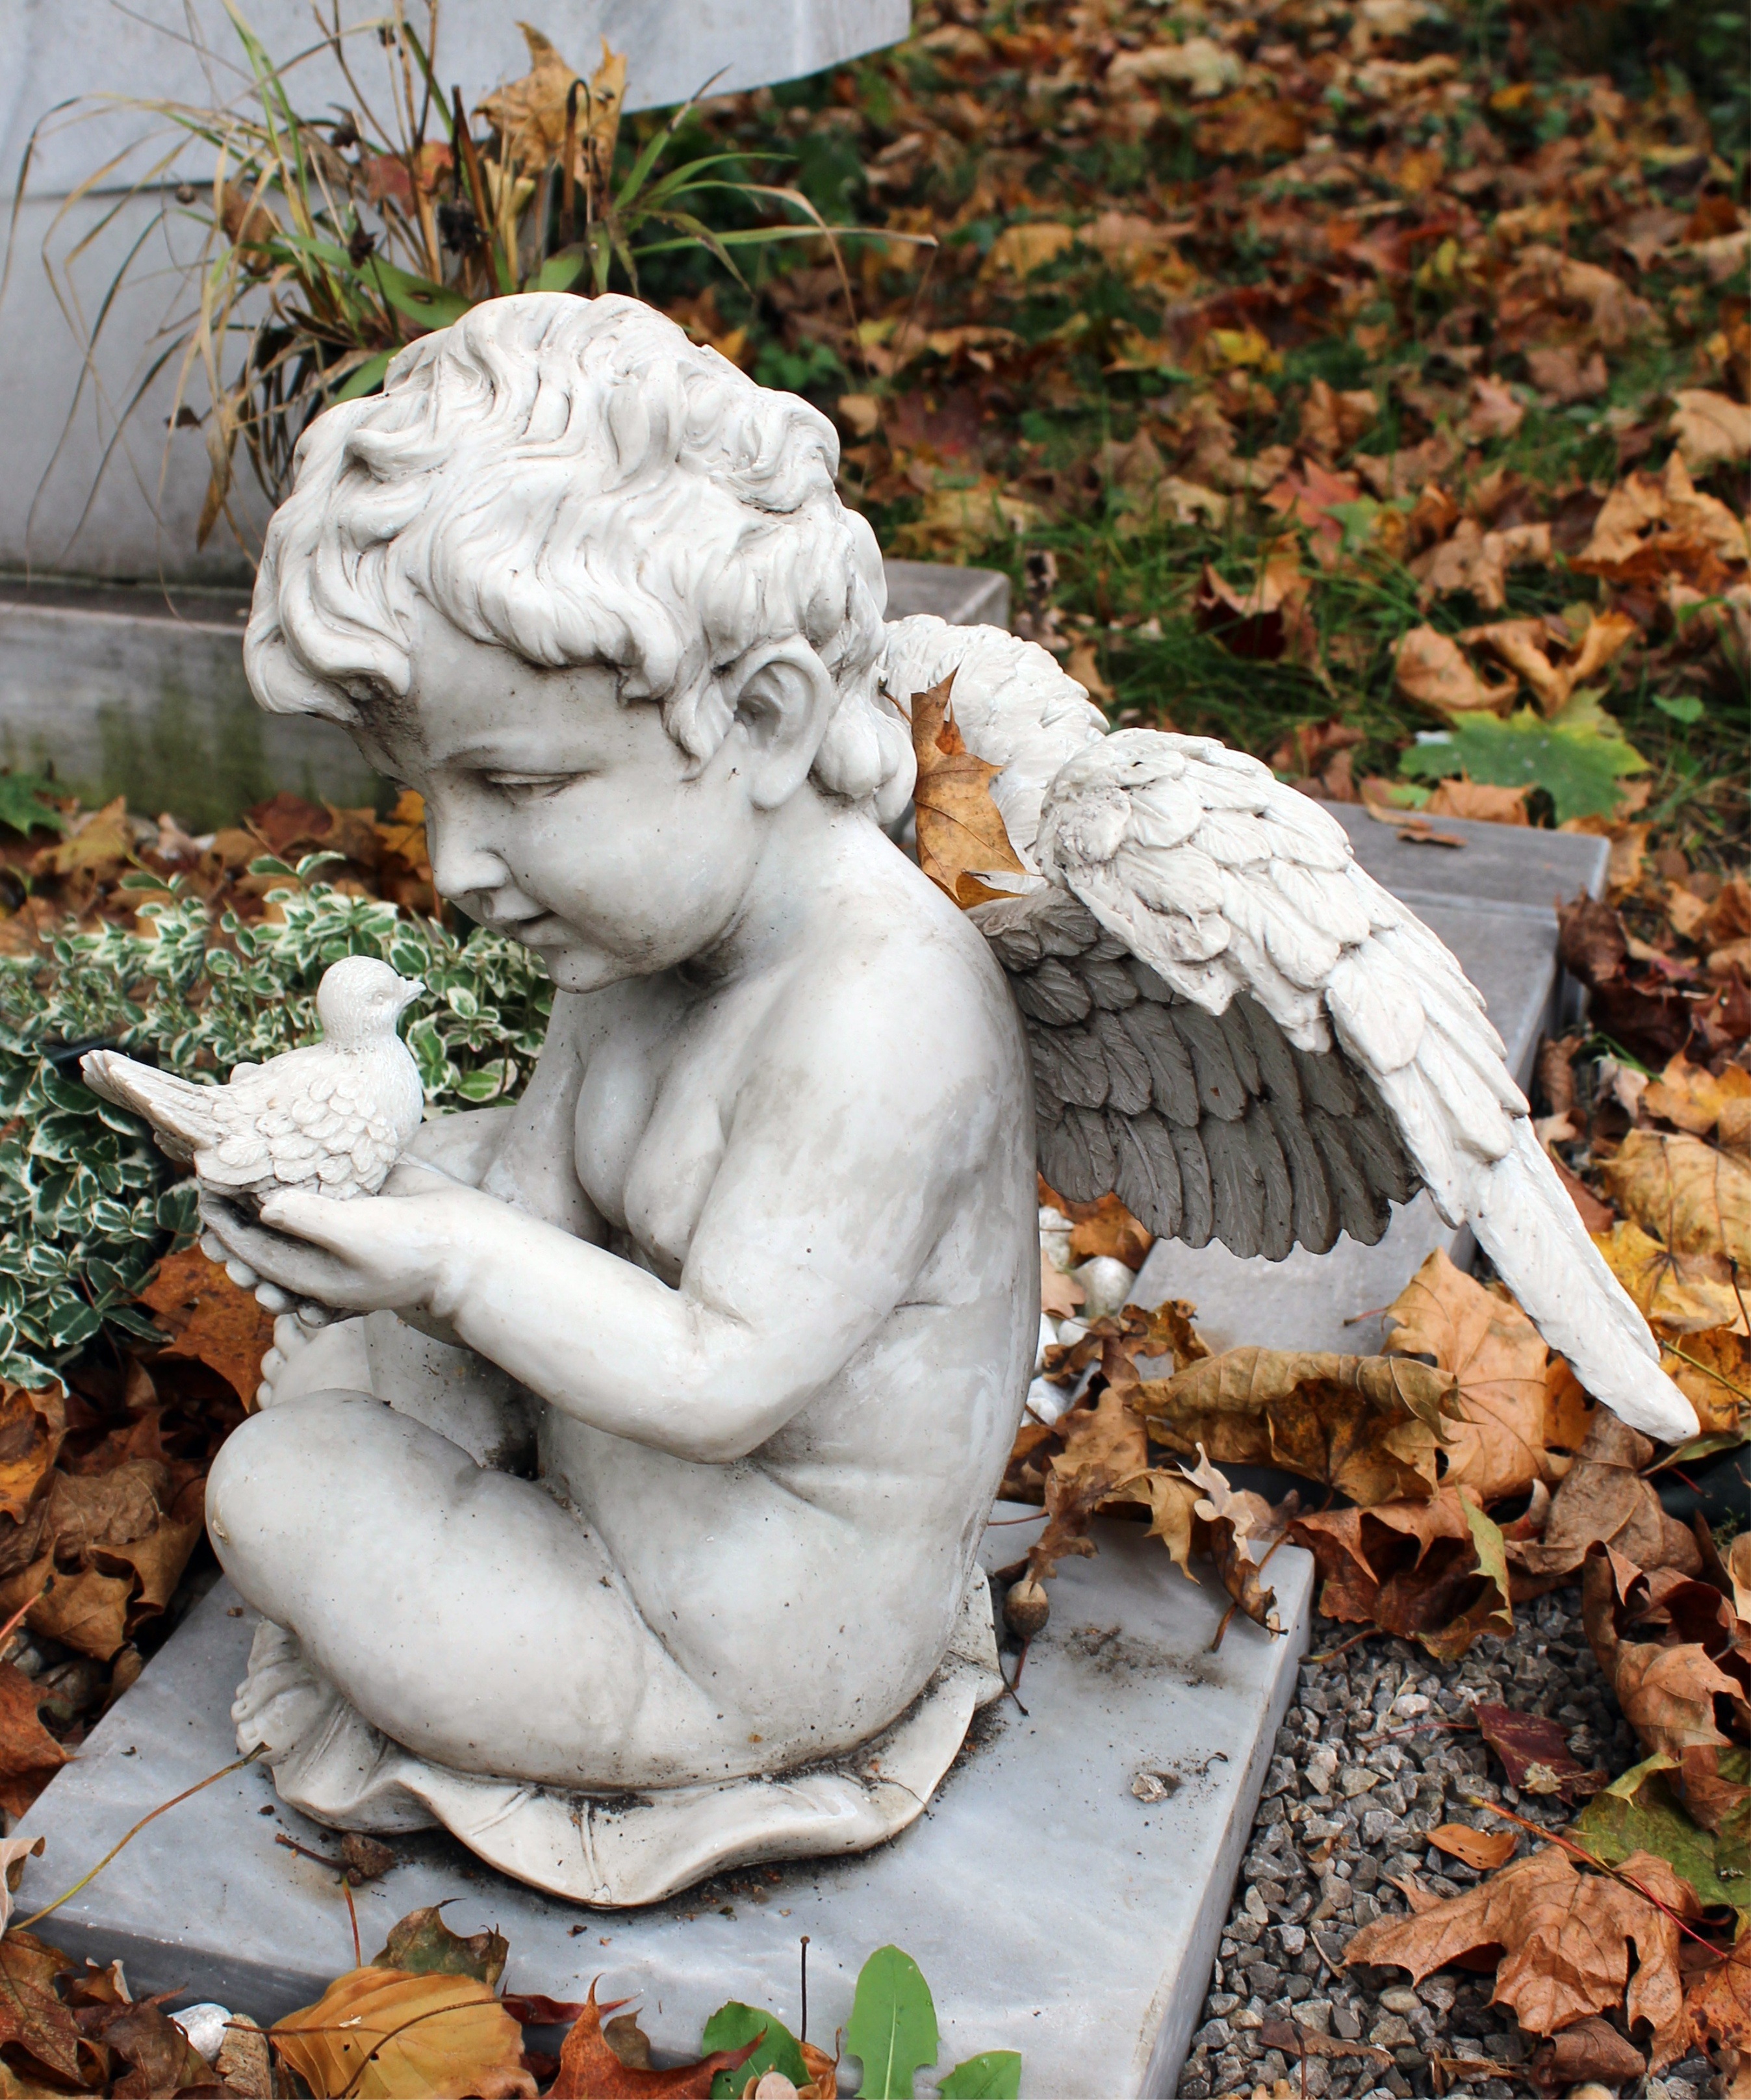
leaf, flower, monument, statue, autumn, cemetery, garden, tombstone, grave, sculpture, angel, art, figure, fountain, carving, angel figure, water feature, mythology, old cemetery, fictional character